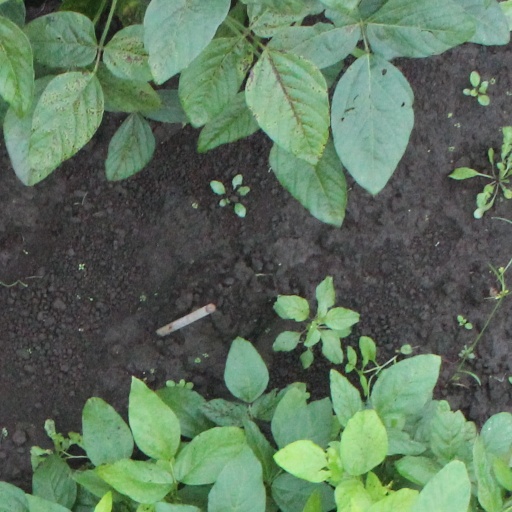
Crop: soybean